Wolseley Hornet six

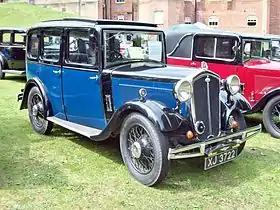
SOHC 6-cylinder 4-door 6-light saloon registered October 1932

The Wolseley Hornet is a six-cylinder twelve fiscal horsepower lightweight automobile which was offered as a saloon car, coupé and open two-seater as well as the usual rolling chassis for bespoke coachwork. Produced by Wolseley Motors Limited from 1930 until 1936, the Hornet was unveiled to the public at the end of April 1930. Wolseley had been bought from the receivers by William Morris in 1927.